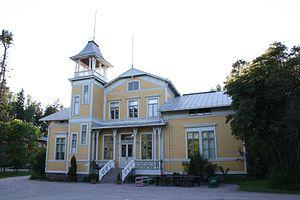
Espoonkartano est un quartier de la ville d'Espoo en Finlande.